McLaren M6A

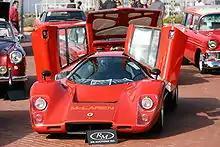
A McLaren M6GT coupé

After the retirement of the M6As, McLaren entrusted Trojan with constructing duplicates which could be sold to customers. These M6Bs were nearly identical to the M6As but were sold without an engine. Several other M6Bs were also modified to fit closed-cockpit bodywork.